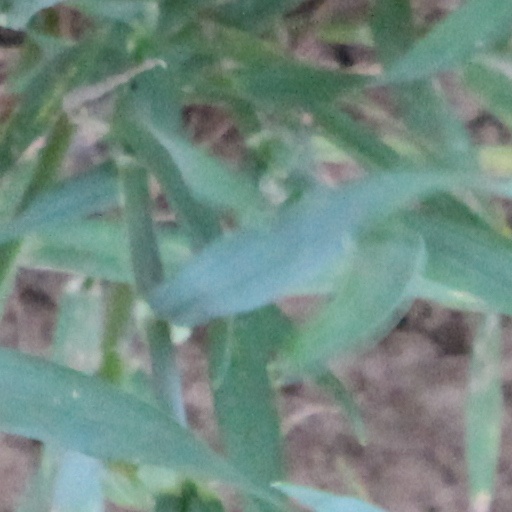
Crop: wheat